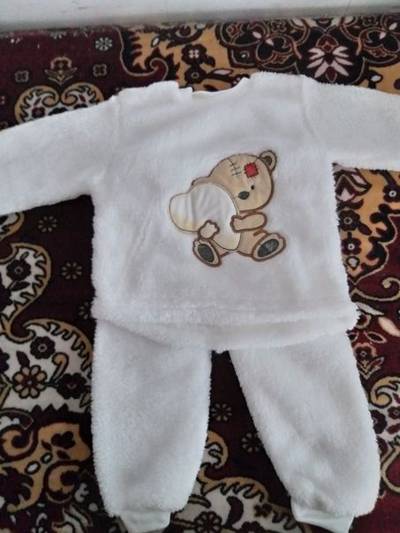
Waste category: clothes